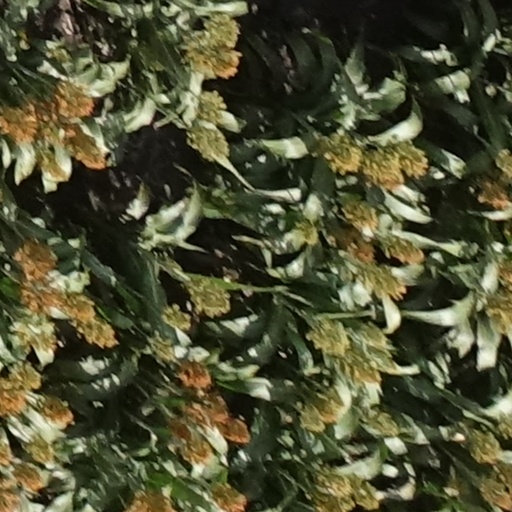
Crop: sorghum